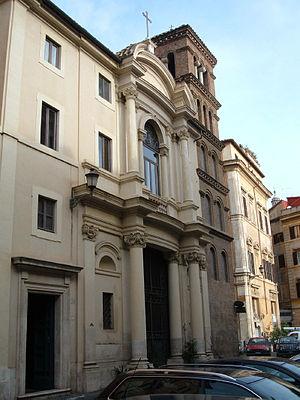
L'église Santa Maria in Monticelli est une église catholique située à Rome dans la rue du même nom.
César de Bus est un prêtre catholique français, fondateur de la Société des Prêtres de la doctrine chrétienne et des ursulines de France. Vénéré comme bienheureux par l'Église catholique, il sera proclamé saint dans le courant de l'année 2020.